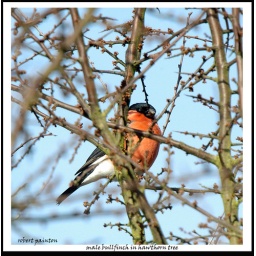
male bullfinch in hawthorn tree